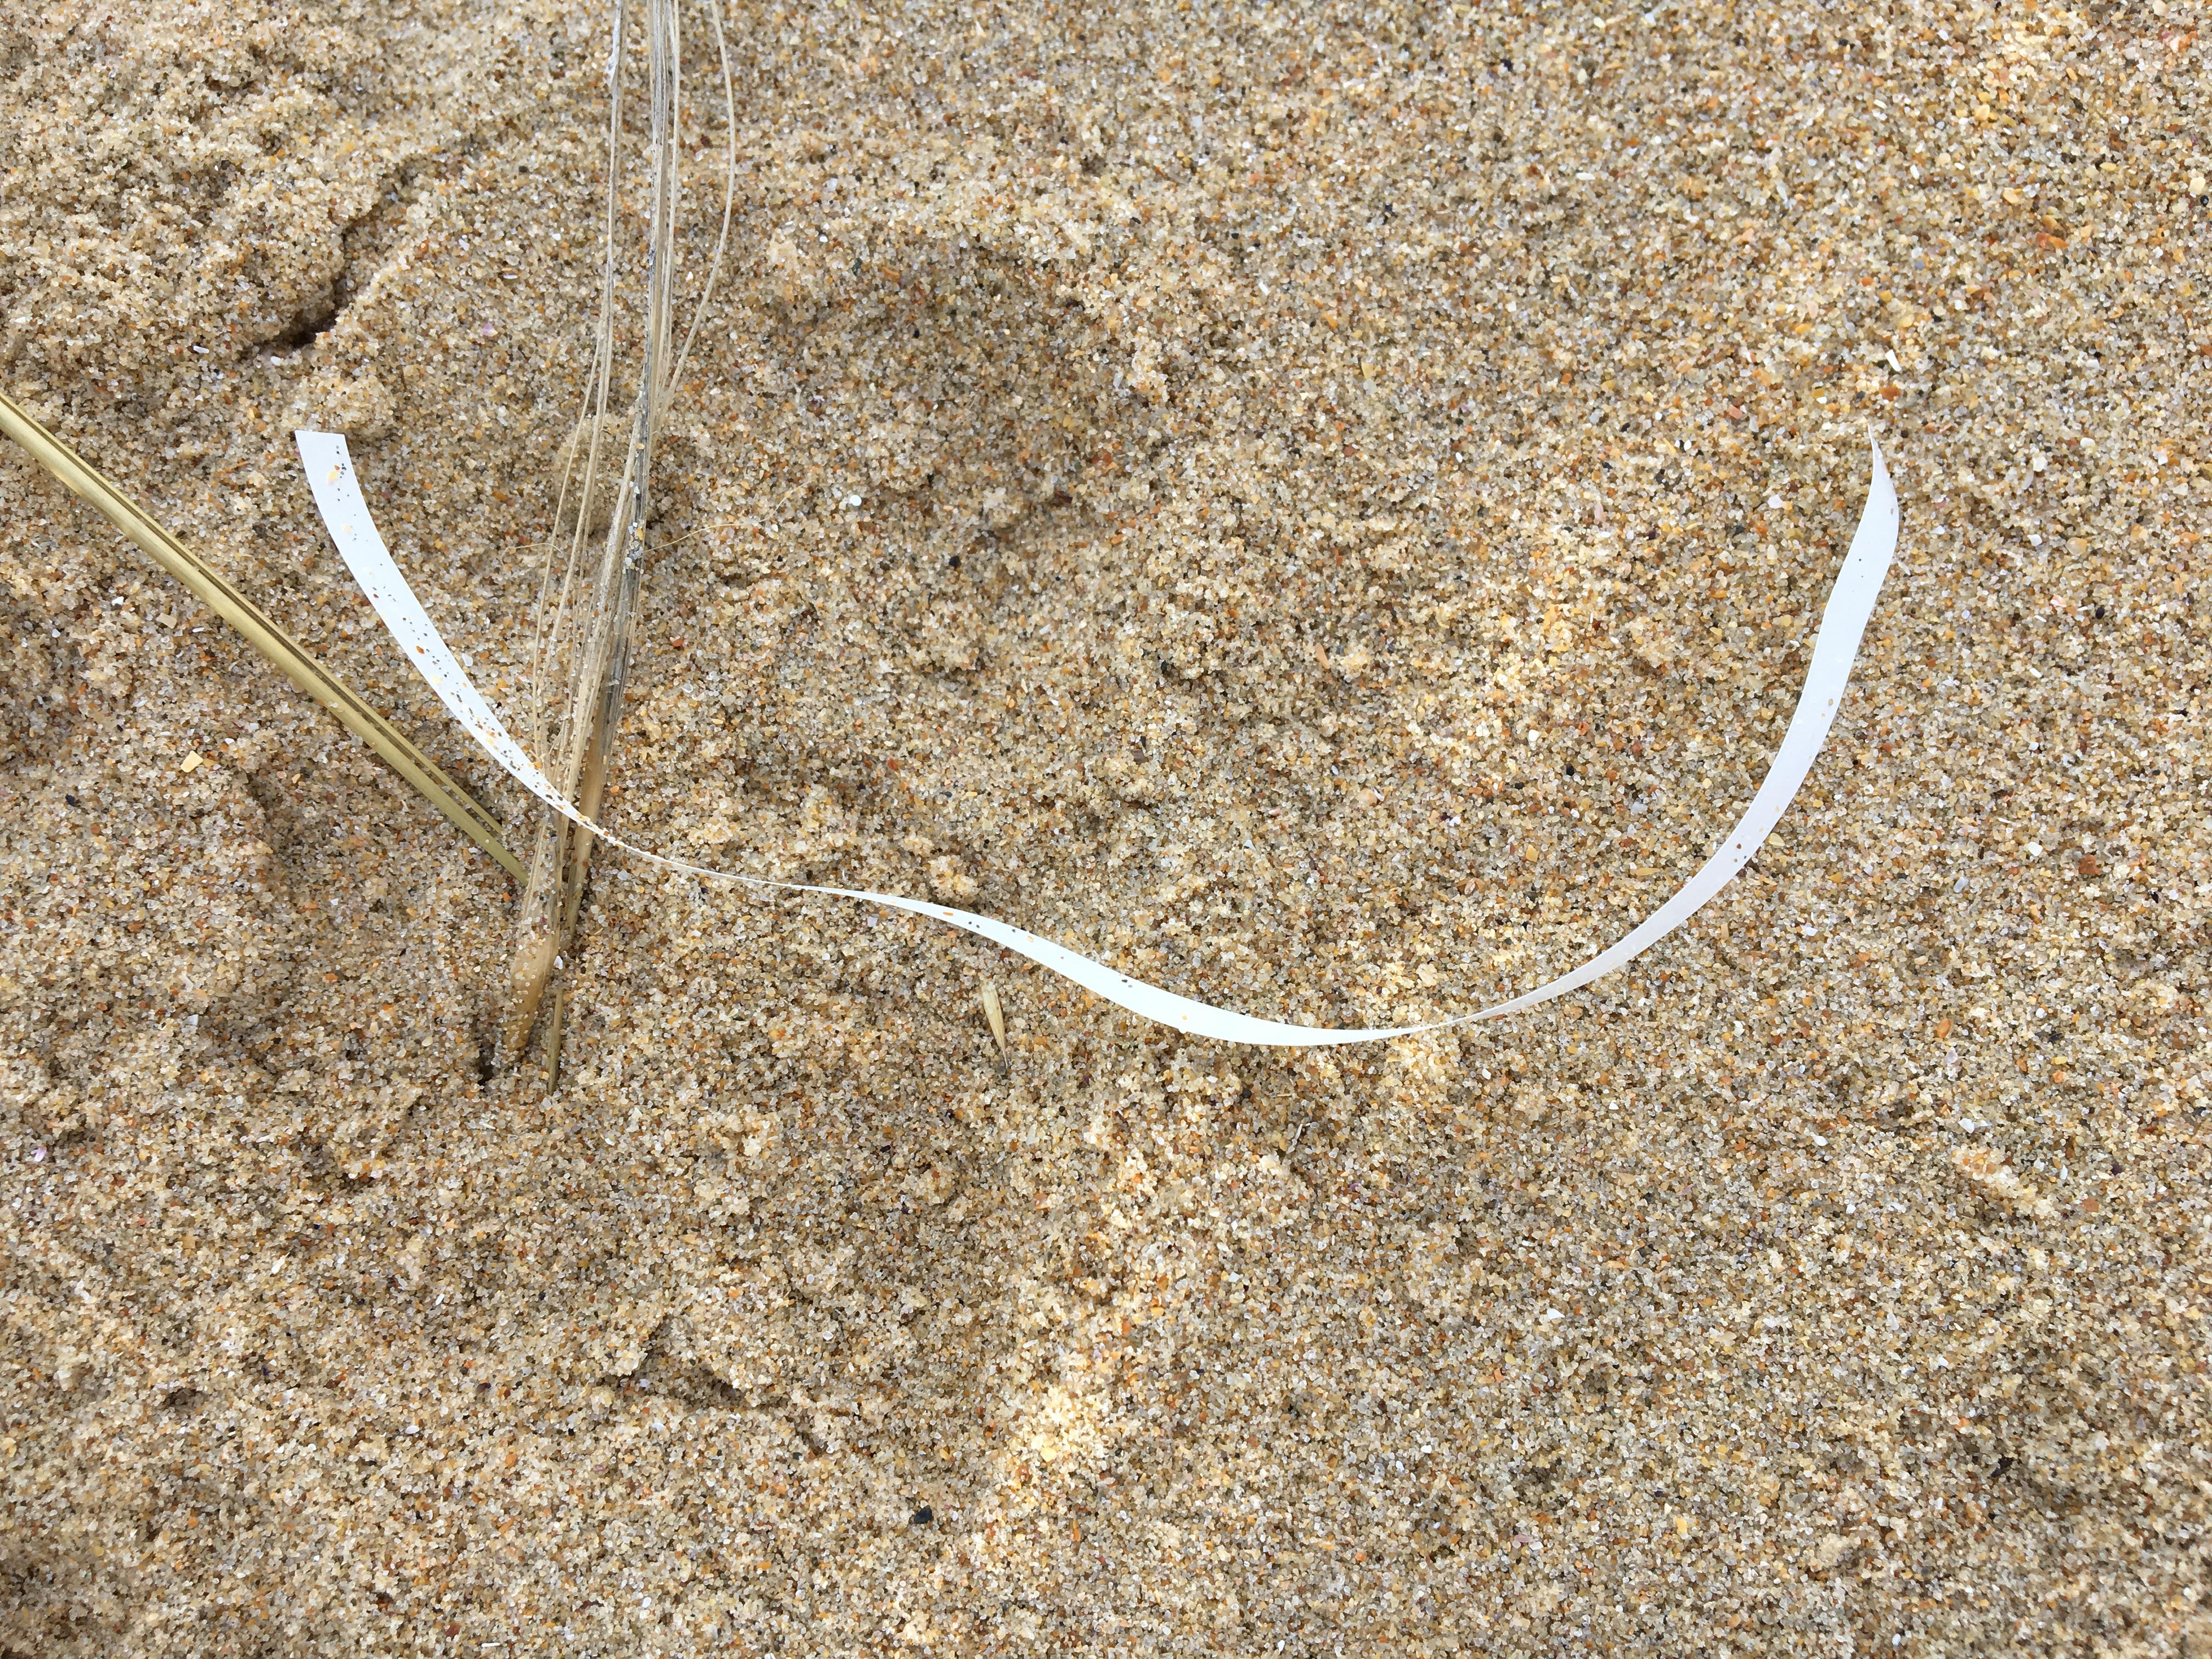
Object: Rope & strings (Rope & strings)